Monochord

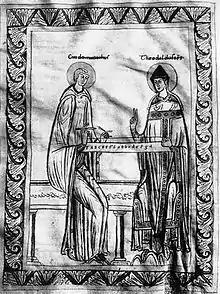
Guido d'Arezzo studying the monochord with Bishop Theodald.

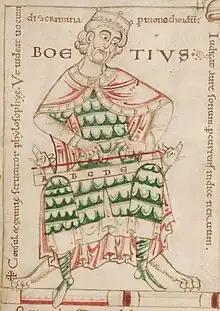
Medieval drawing of the philosopher Boethius

The monochord is mentioned in Sumerian writings, and, according to some, was reinvented by Pythagoras (sixth century BCE). Dolge attributes the invention of the moveable bridge to Guido of Arezzo around 1000 CE.